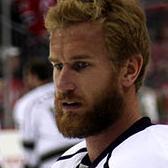
Age: 26